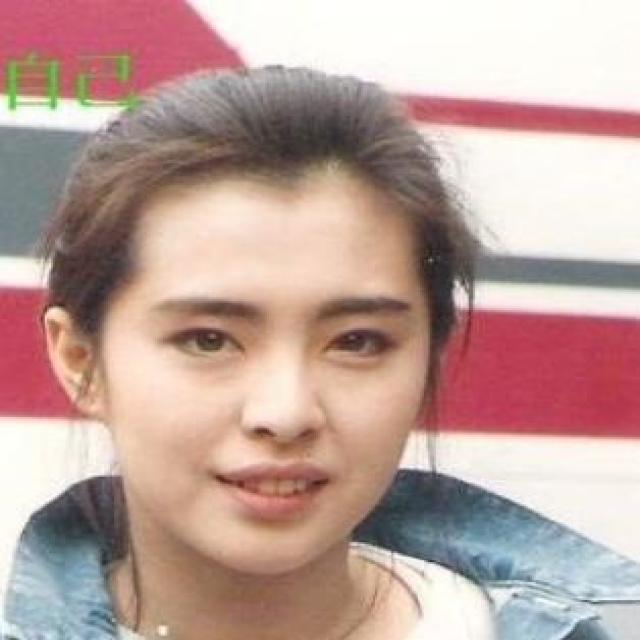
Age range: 21-44